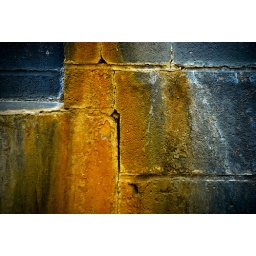
on the wall of a plant near where ottawa &amp;amp; monroe avenues meet